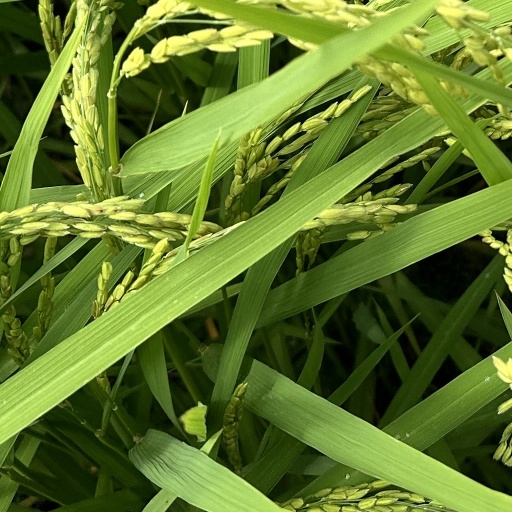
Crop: rice